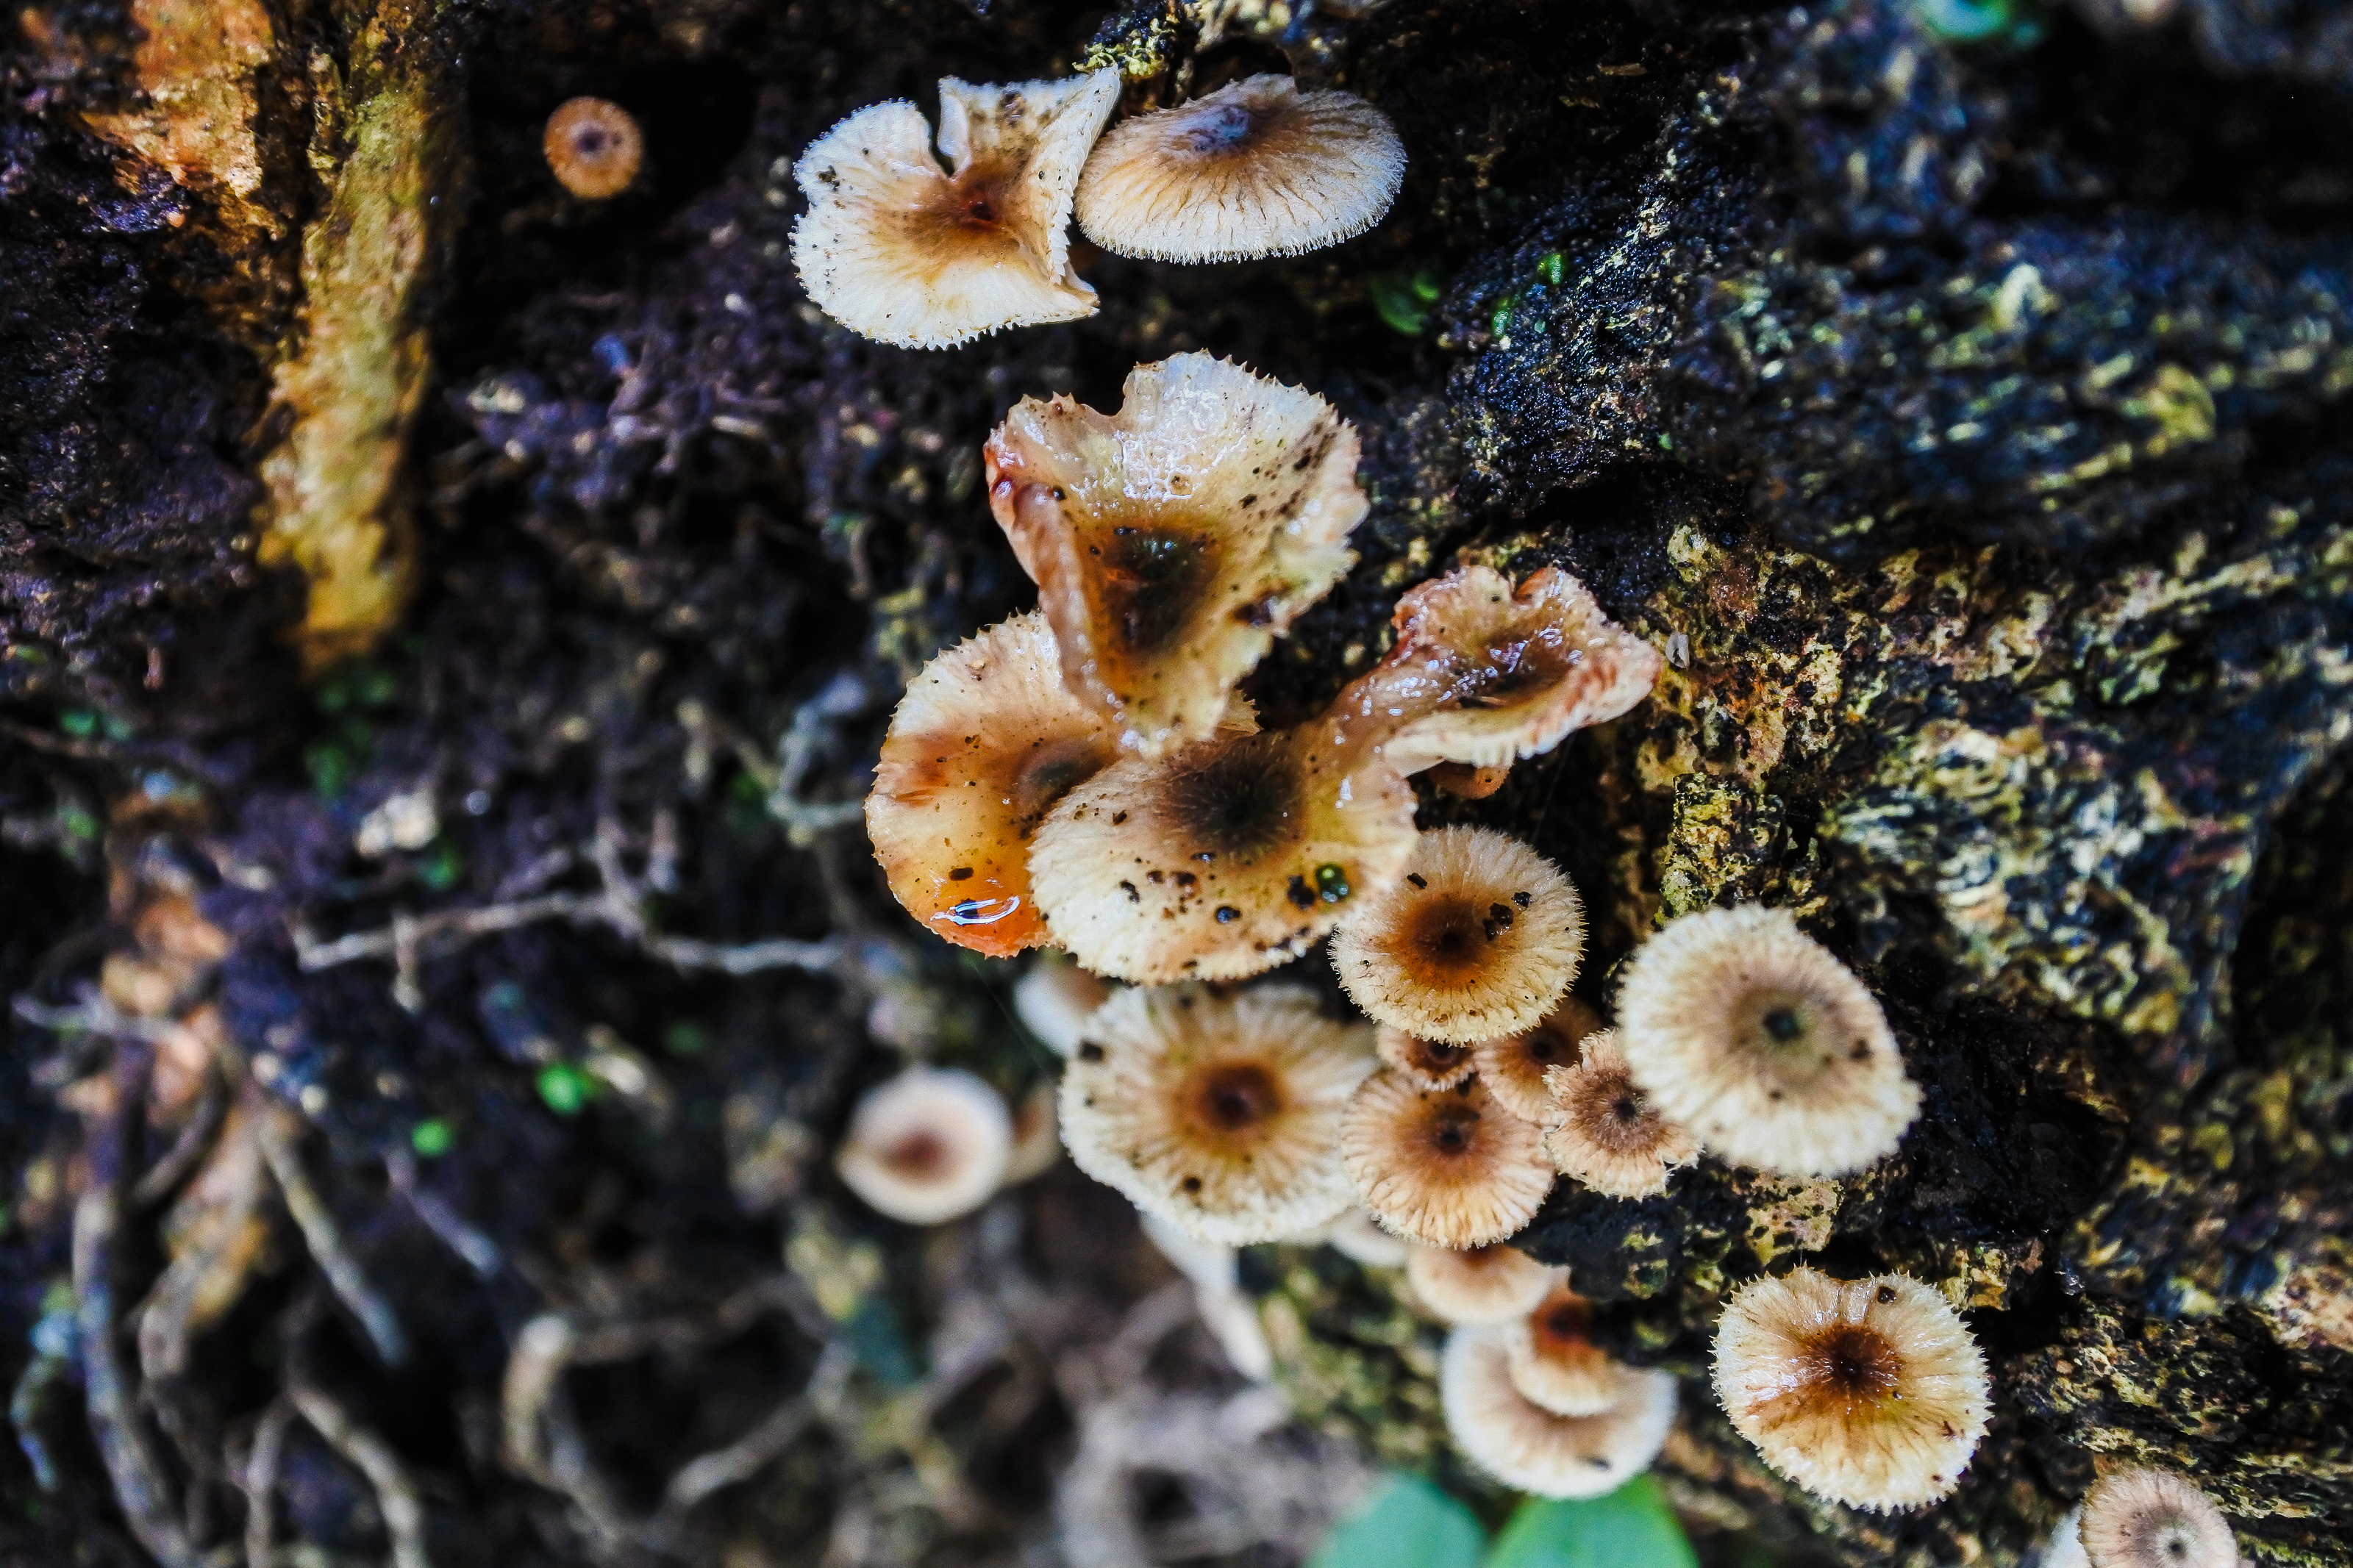
basket, forest, woodland, freshness, fungus, grass, vegetarian, eatable, close, mushroom, organic, boletus, ingredient, natural, nature, photo, leaf, gathering, food, closeup, fungi, background, healthy, edible, ground, autumn, tasty, fresh, wild, leccinum, organism, plant, agaricomycetes, medicinal mushroom, trunk, terrestrial plant, tree, flower, oyster mushroom, plant stem, wildflower